Xplay

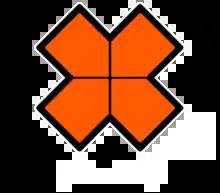

Xplay (previously GameSpot TV, Extended Play, and X-Play) is a television program about video games. The program, known for its reviews and comedy skits, aired on G4 in the United States and has aired on "G4 Canada" in Canada (and briefly on YTV during its time as GameSpot TV), FUEL TV in Australia, Ego in Israel, GXT in Italy, MTV Russia & Rambler TV in Russia, NET 25 (GameSpot TV to Extended Play only) & Solar Sports in the Philippines.